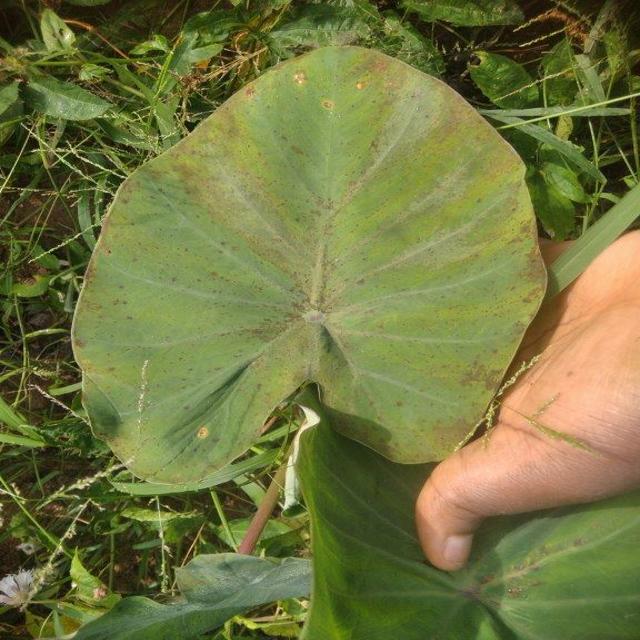
Label: Mid_Blight